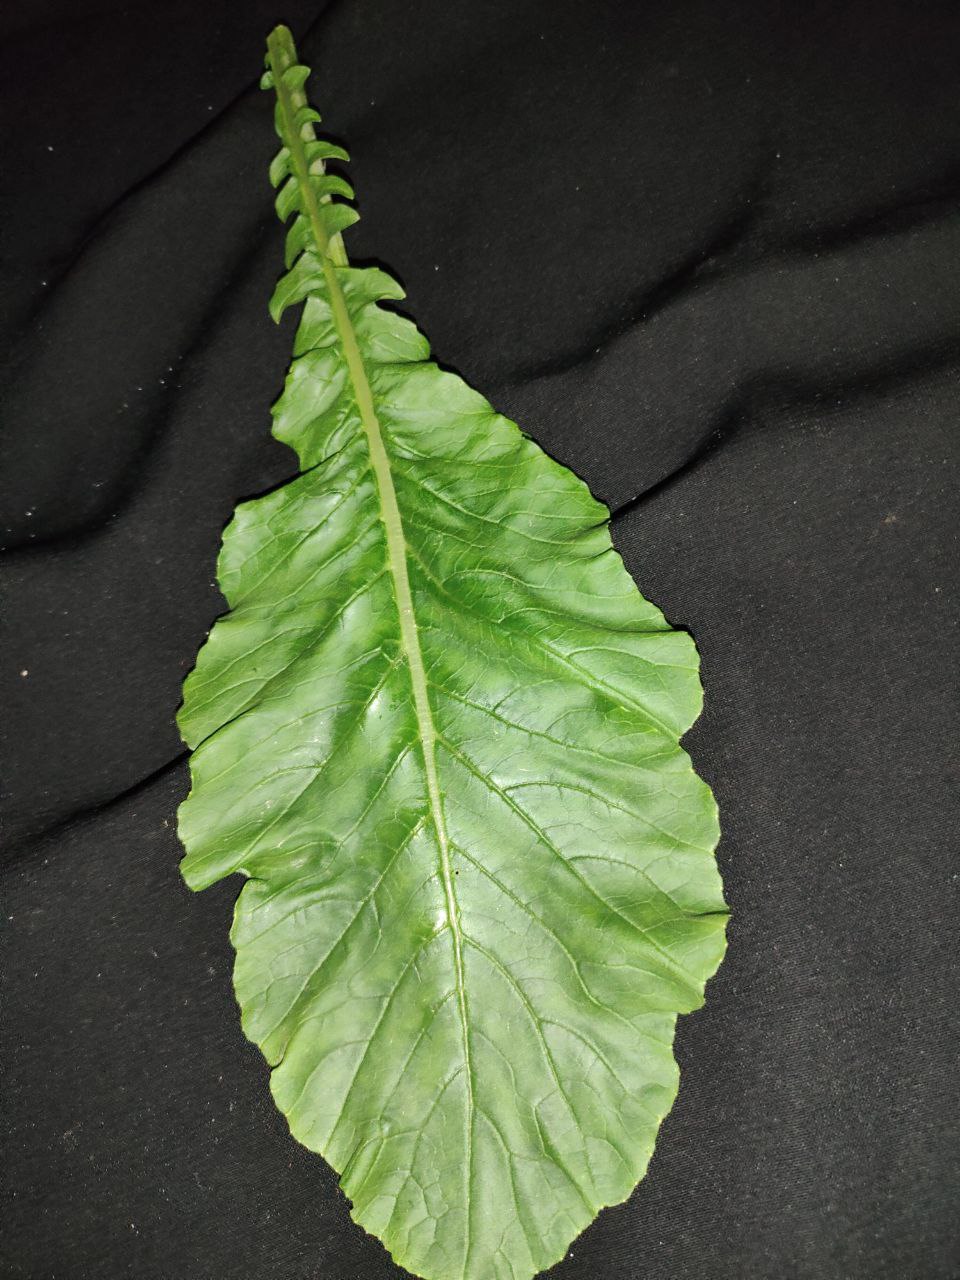
Label: Fresh leaf